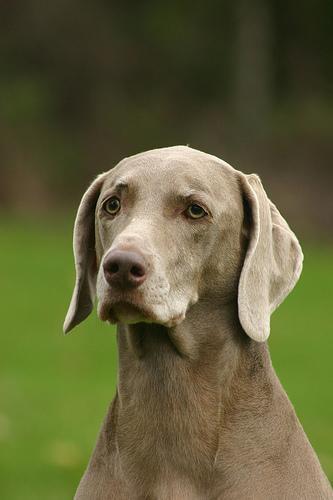
Weimaraner